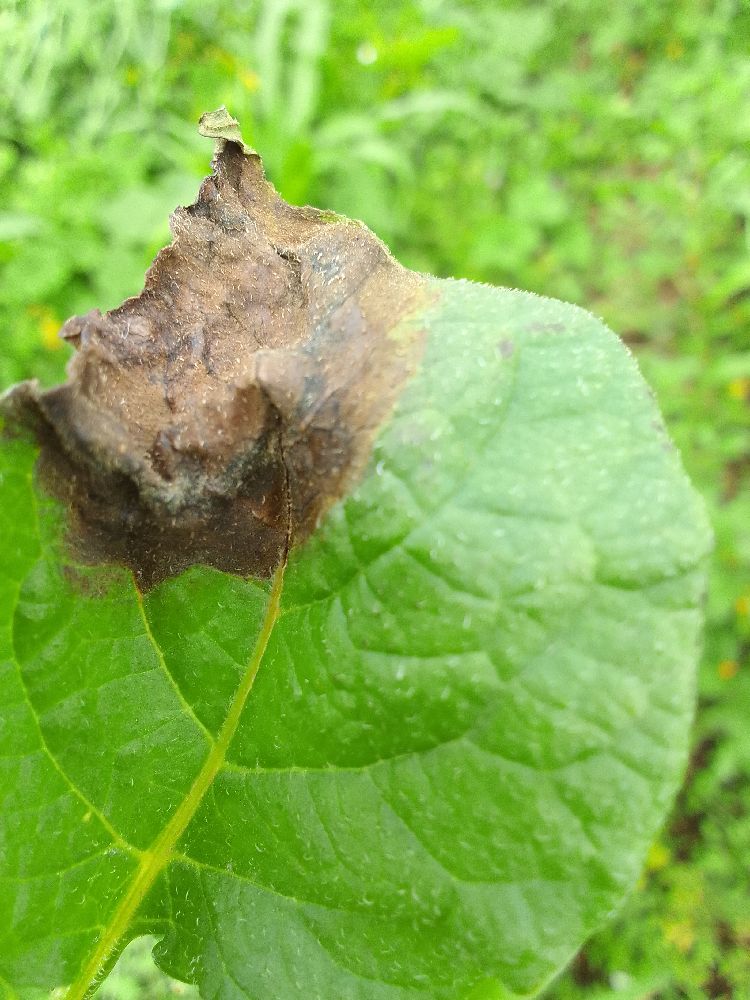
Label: Late blight